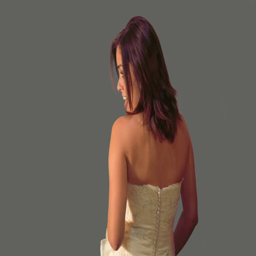
shot of a beautiful bride walking away but turns around to flirt with the camera .